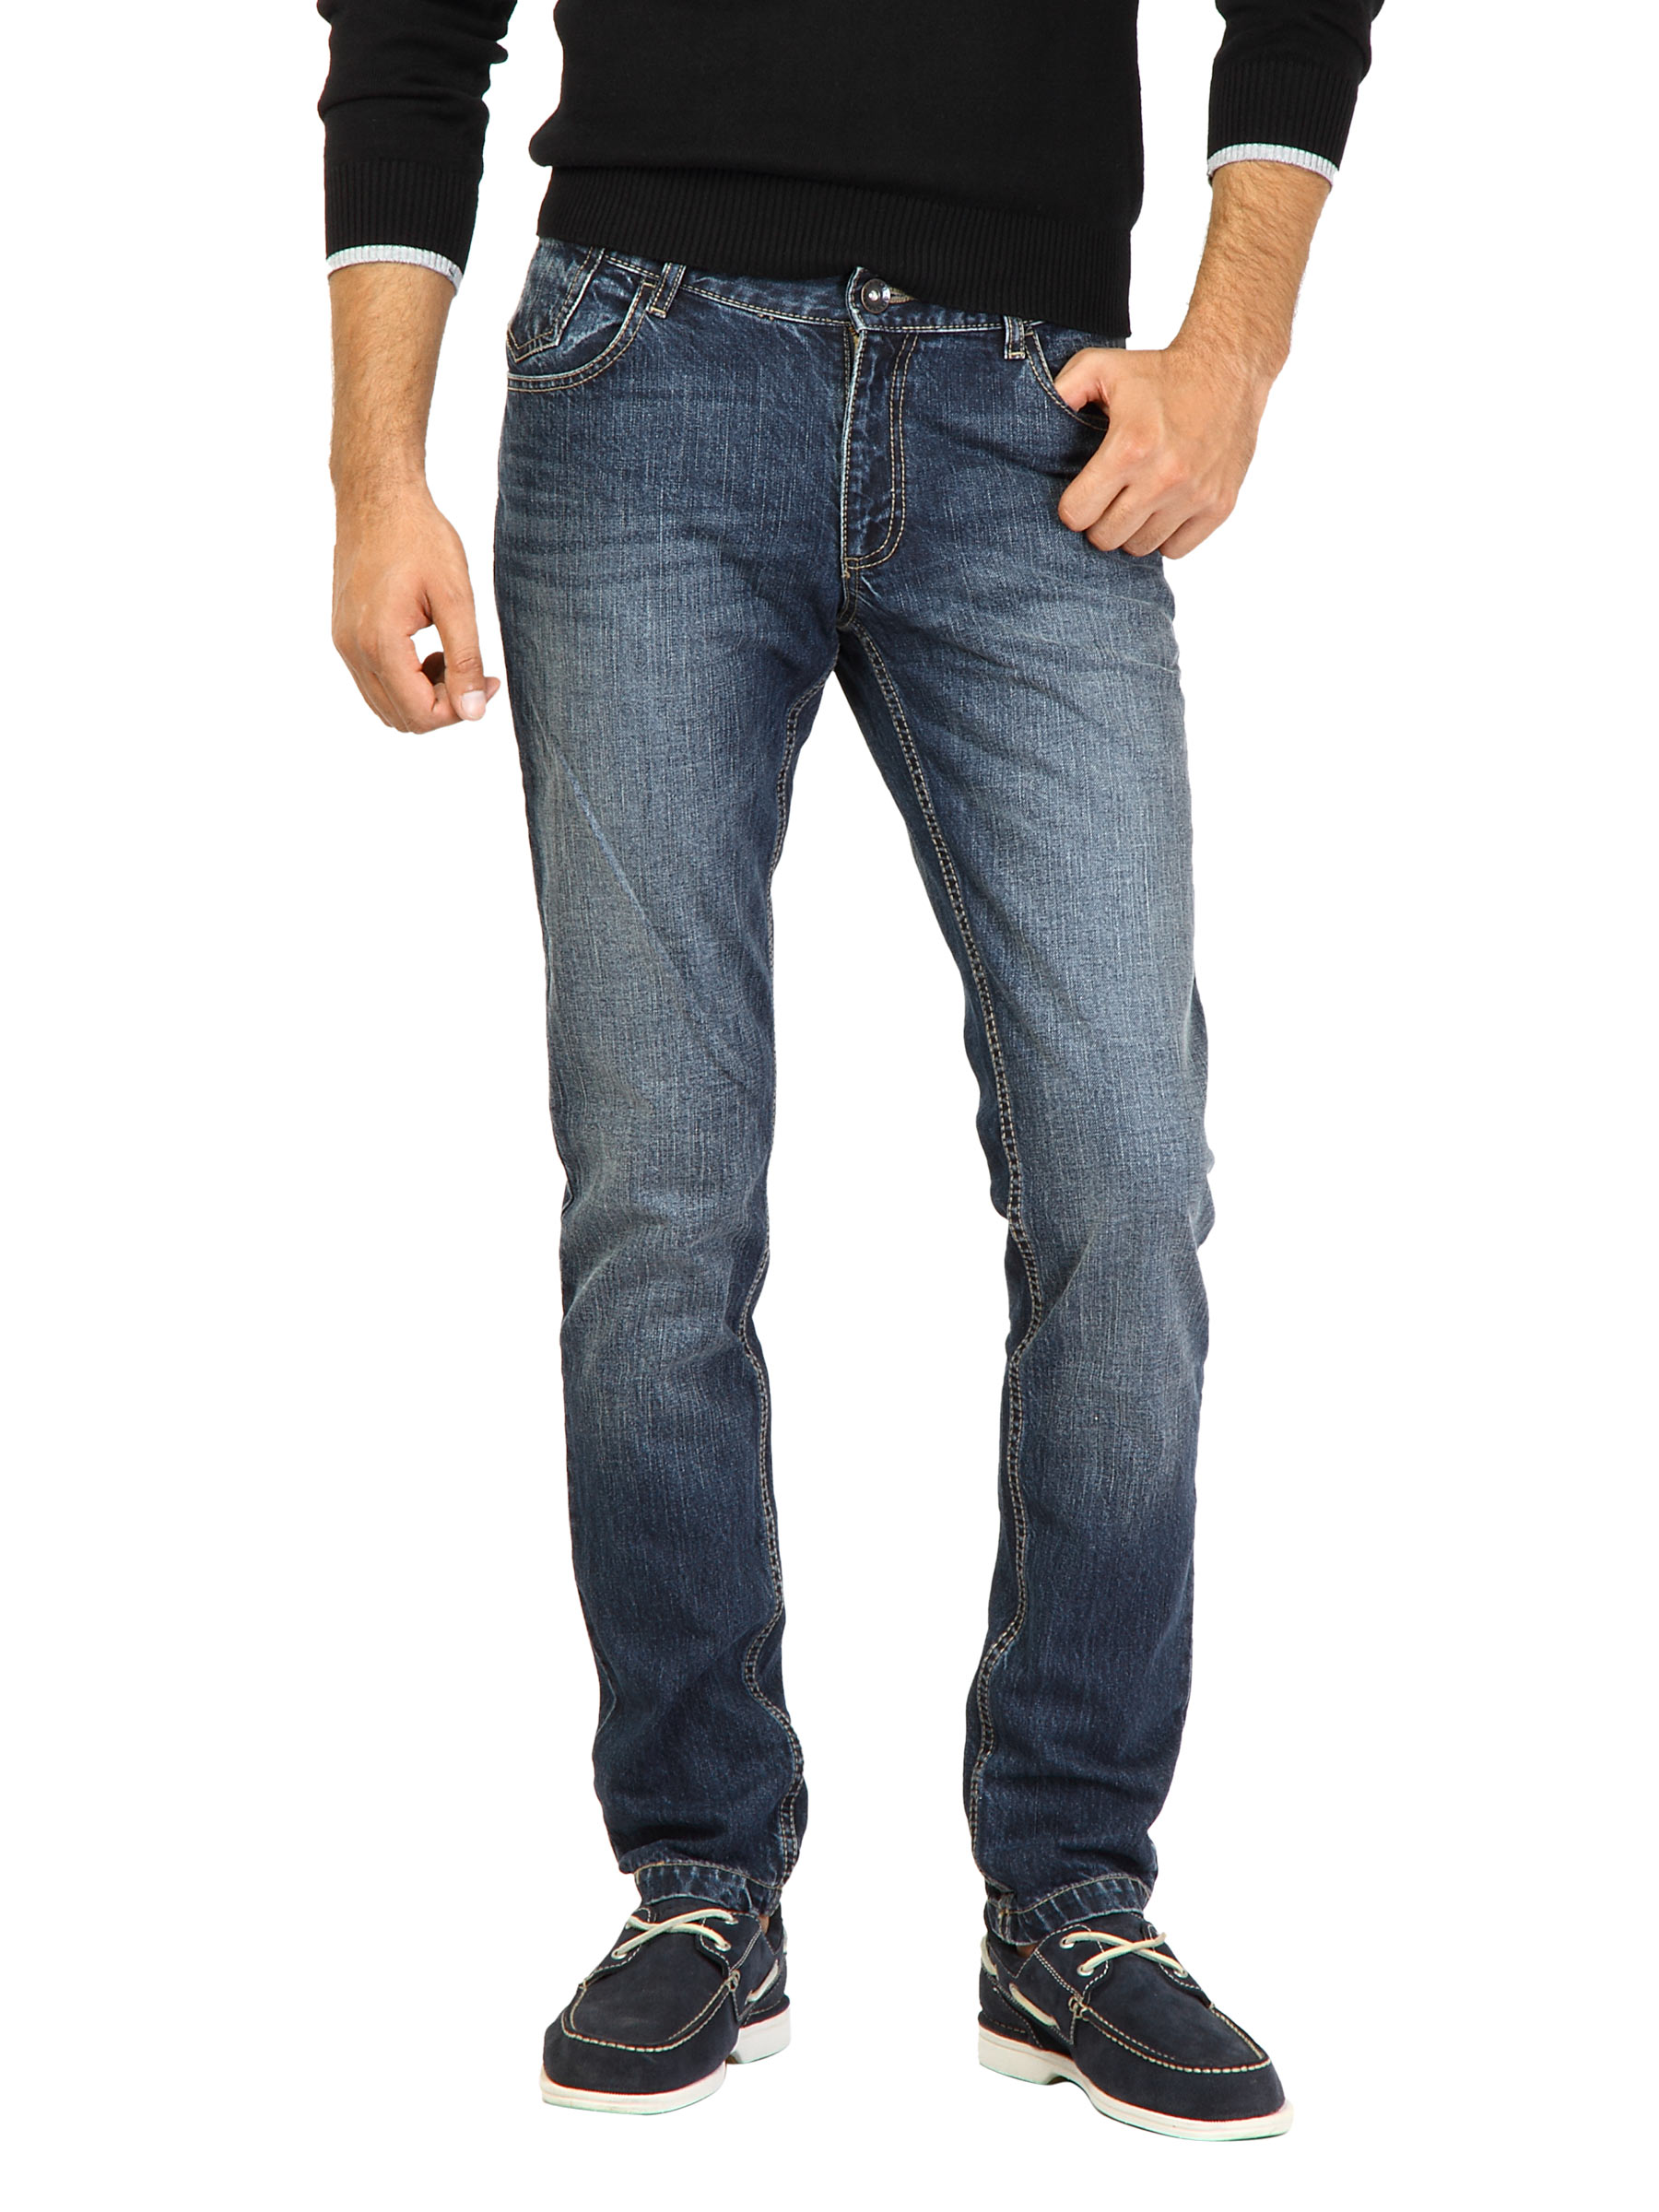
United Colors of Benetton Men Washed Blue Jeans
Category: Apparel / Bottomwear / Jeans
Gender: Men
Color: Blue
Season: Fall 2011
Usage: Casual